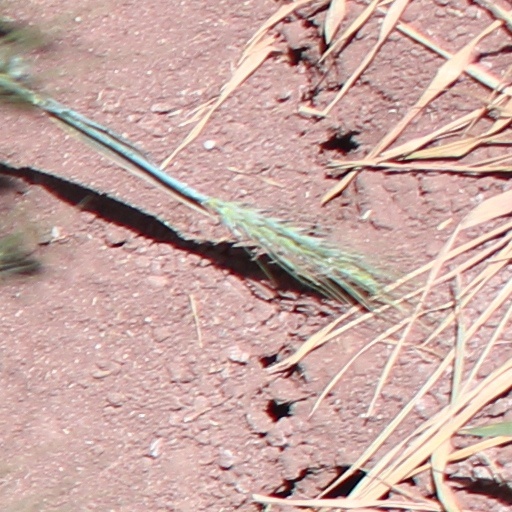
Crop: wheat